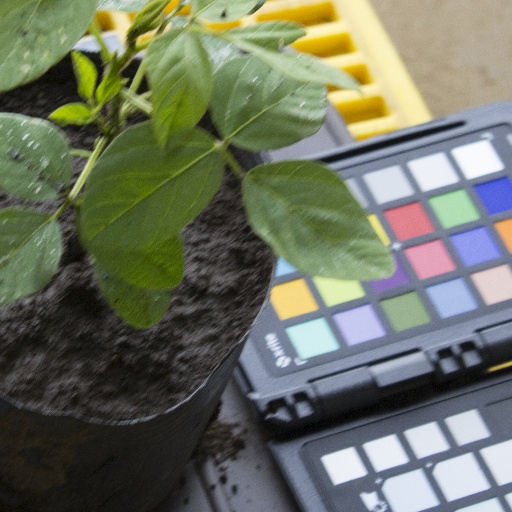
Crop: soybean